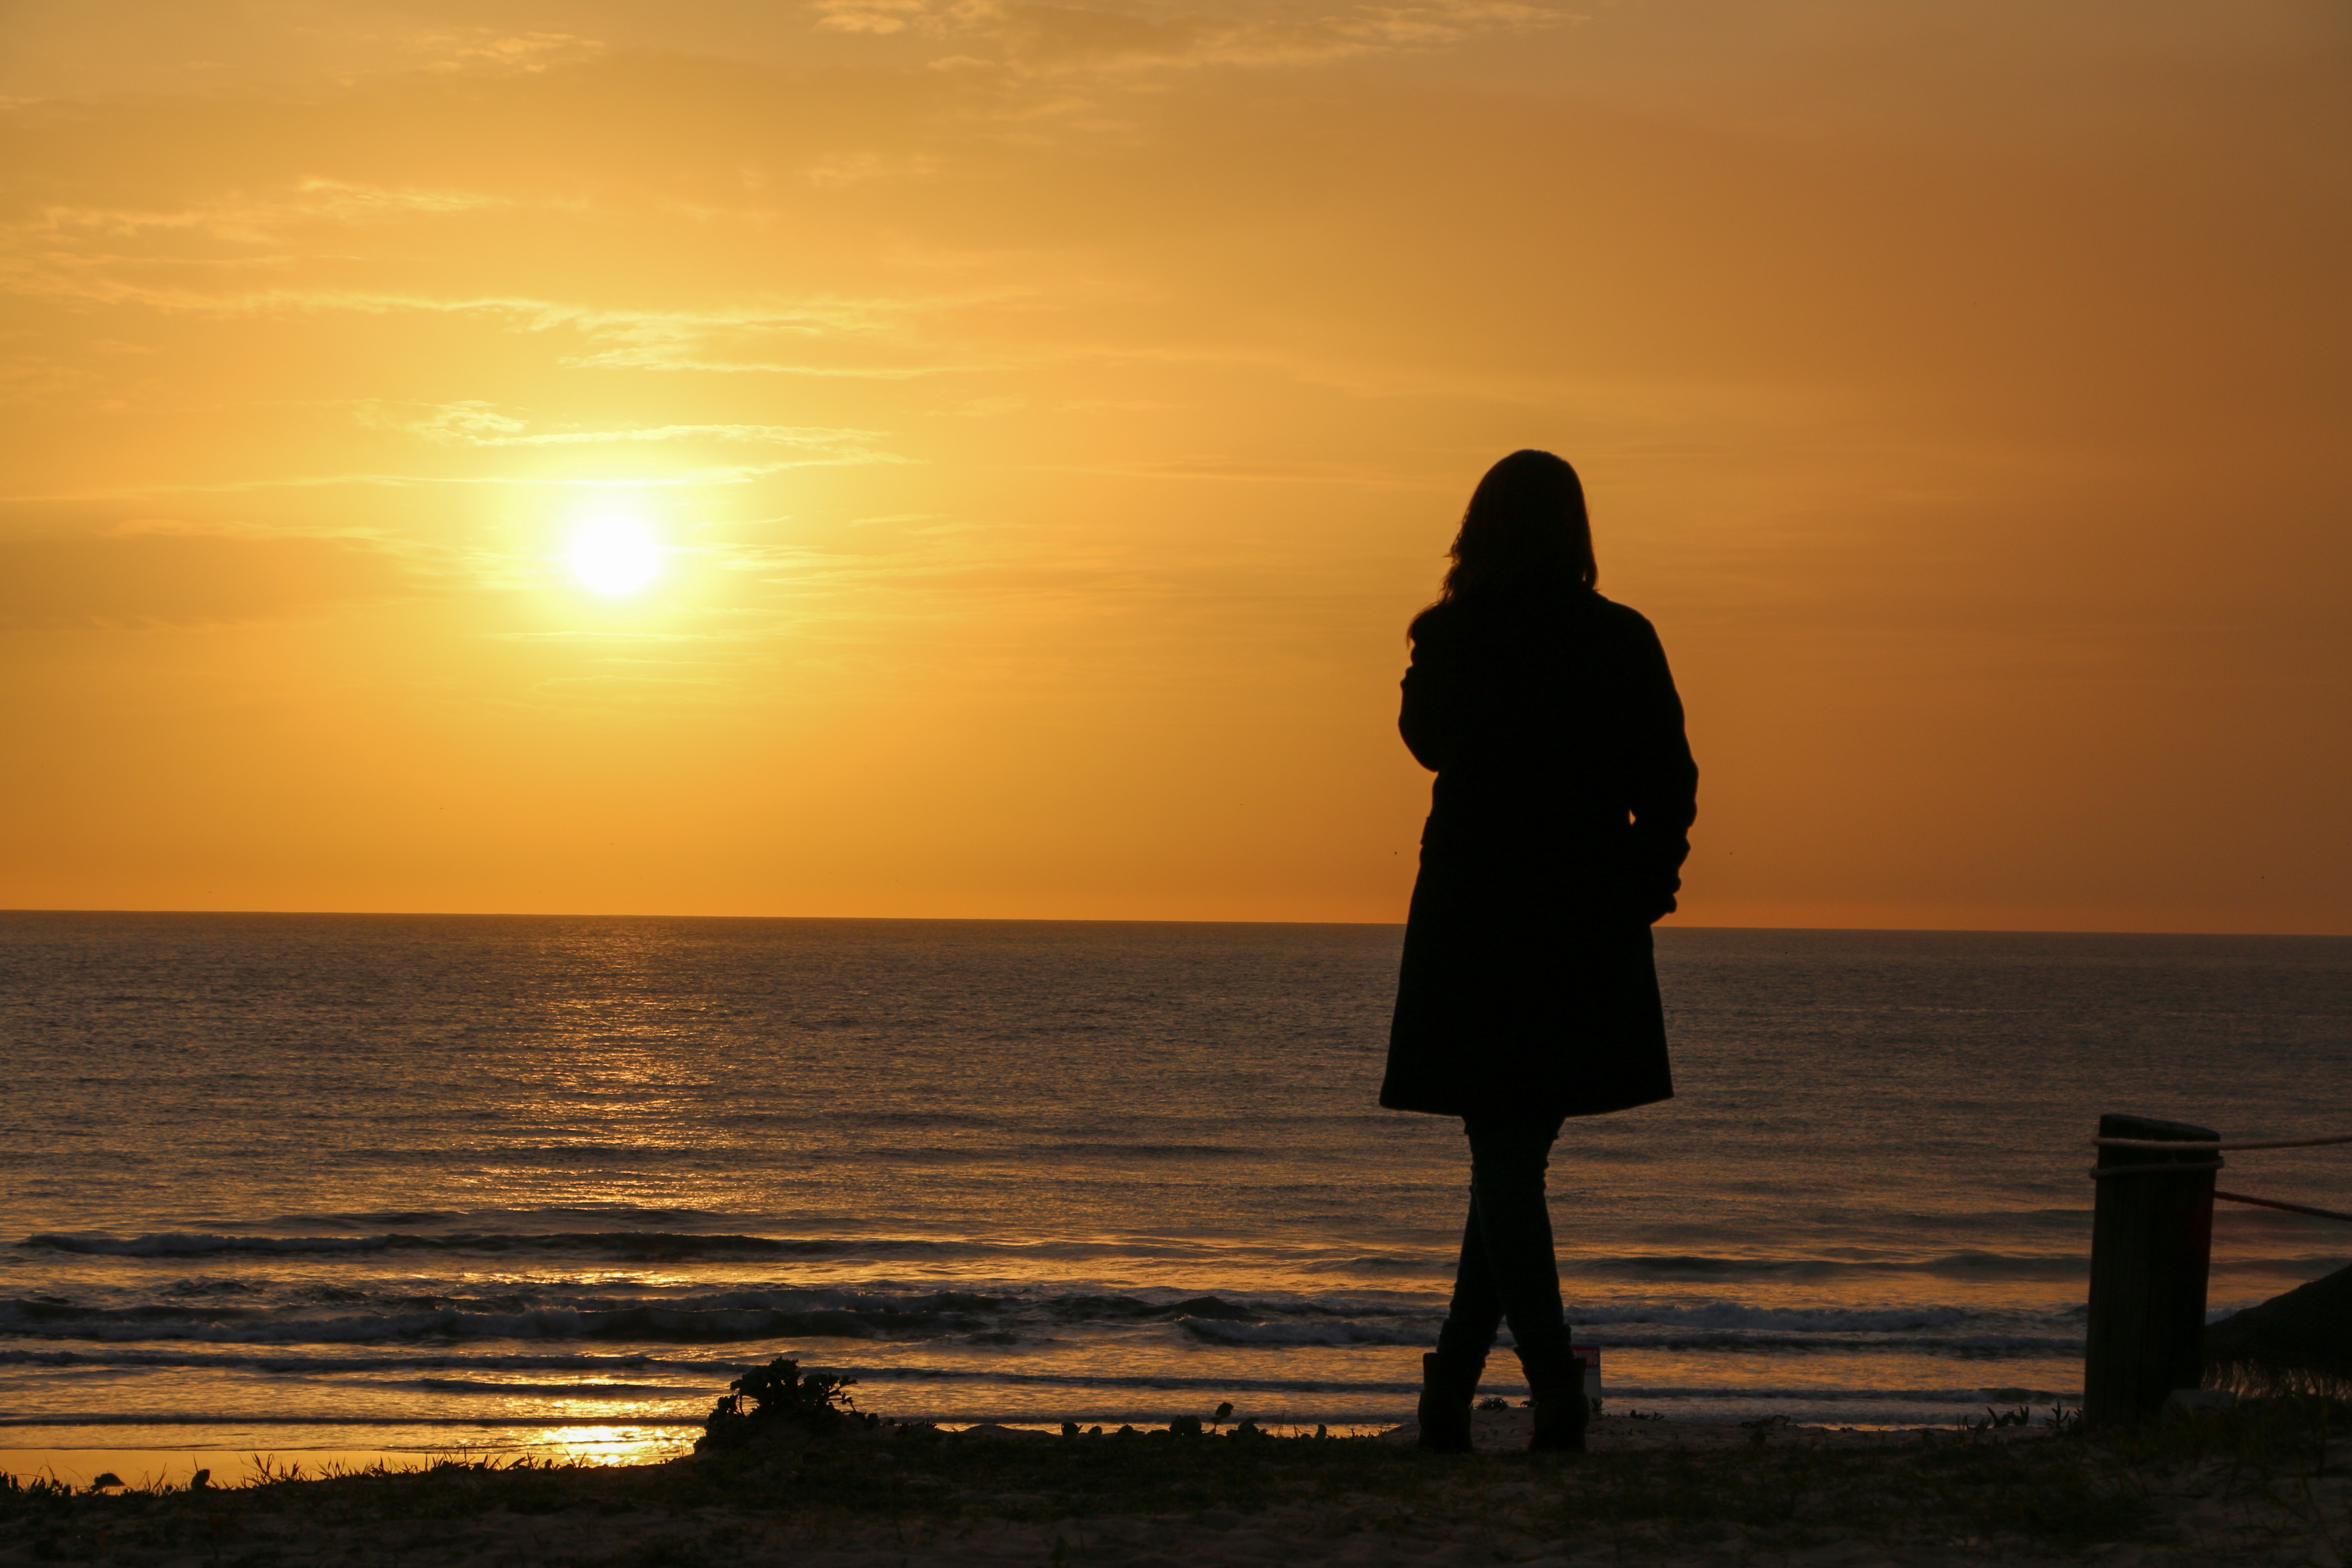
beach, sea, coast, ocean, horizon, silhouette, sun, sunrise, sunset, sunlight, morning, dawn, dusk, evening, orange sky